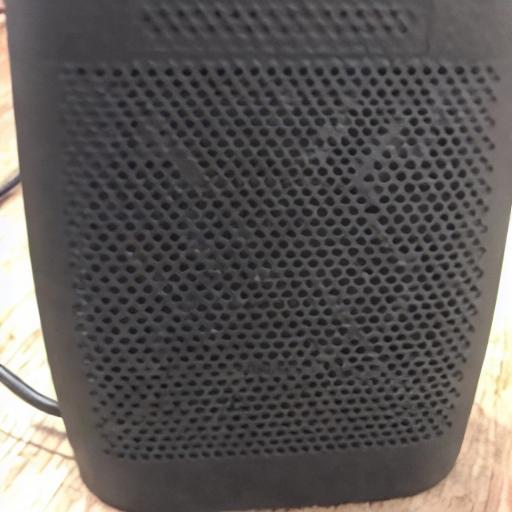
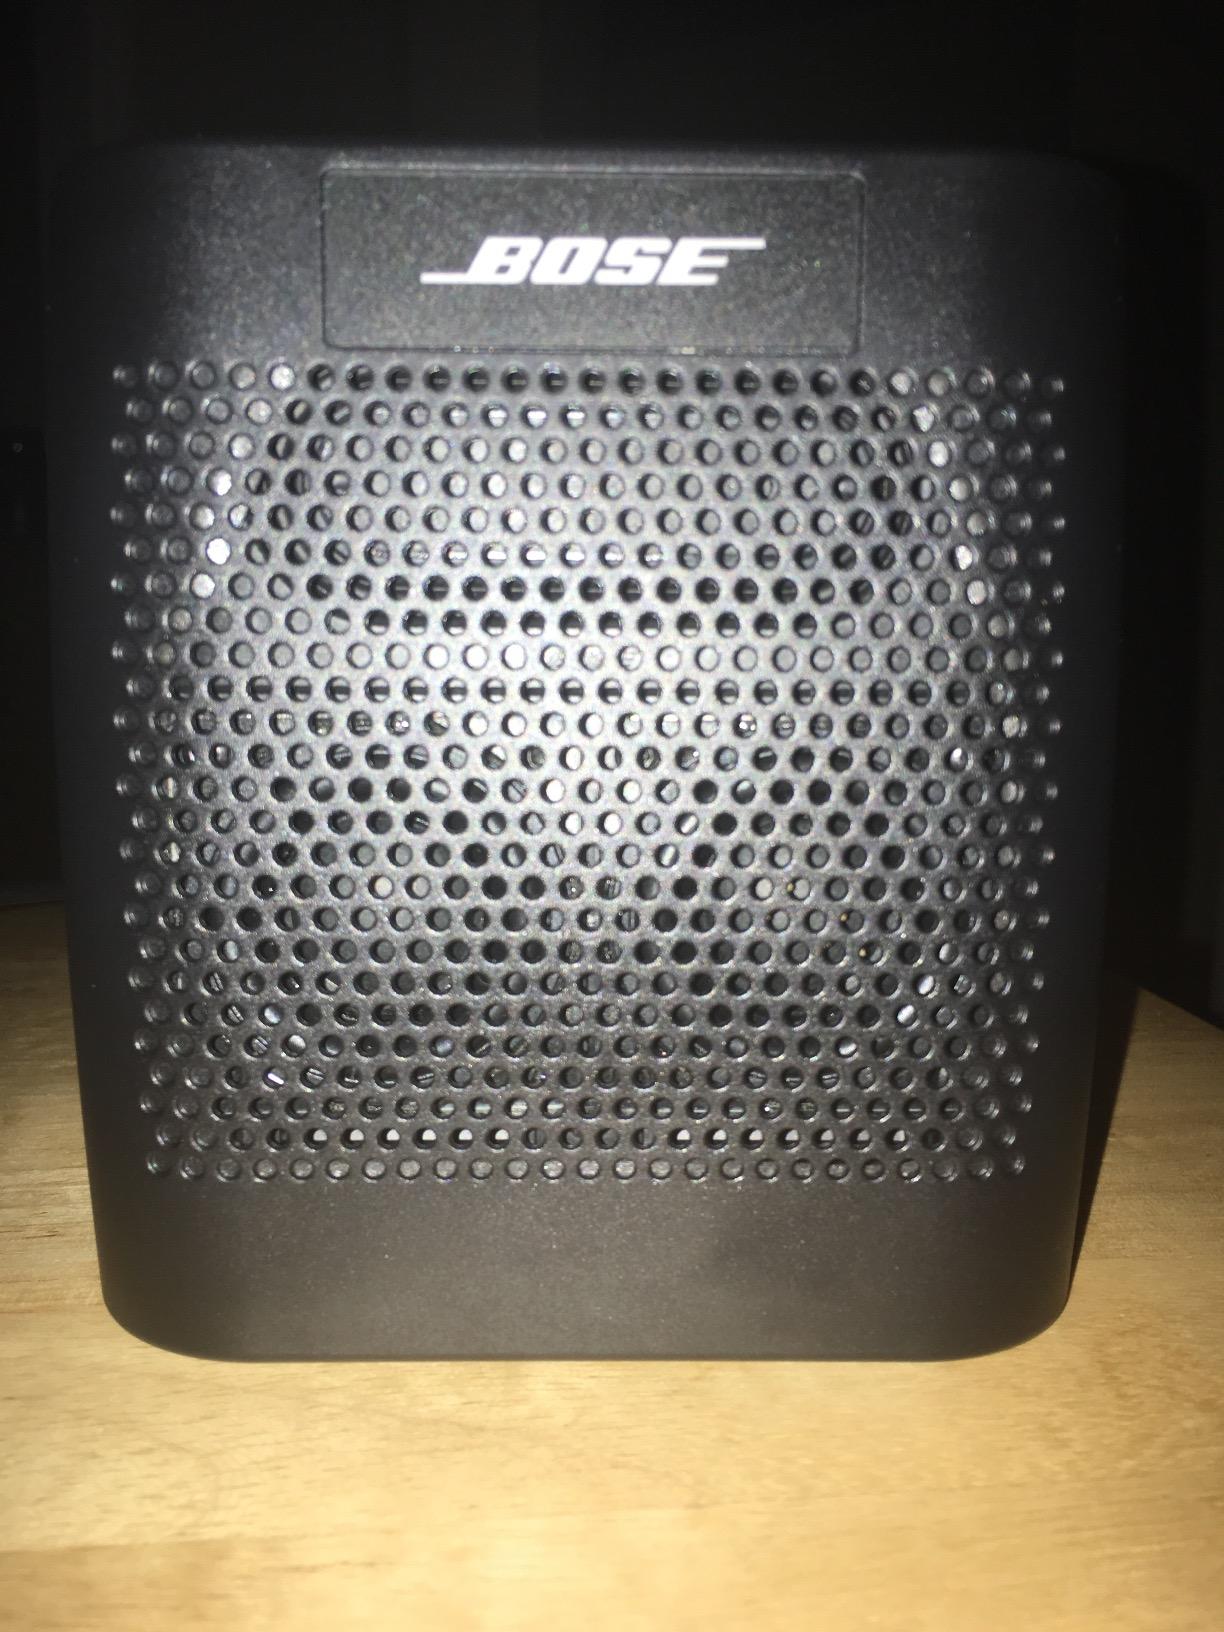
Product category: speaker
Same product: no